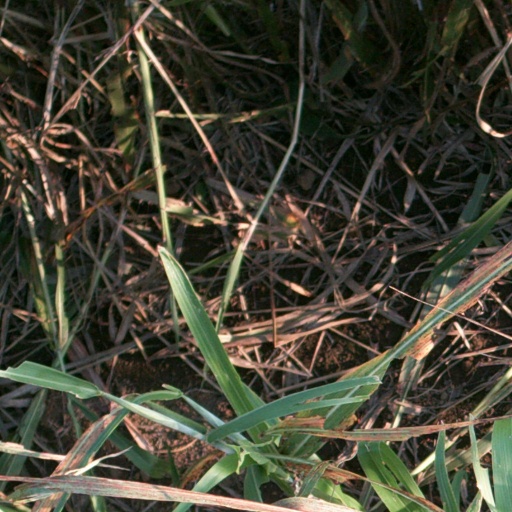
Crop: sorghum